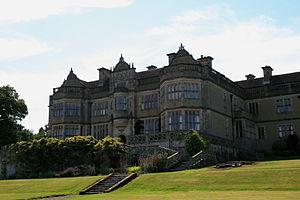
Cette liste des musées du Shropshire, Angleterre contient des musées qui sont définis dans ce contexte comme des institutions qui recueillent et soignent des objets d'intérêt culturel, artistique, scientifique ou historique. leurs collections ou expositions connexes disponibles pour la consultation publique. Sont également inclus les galeries d'art à but non lucratif et les galeries d'art universitaires. Les musées virtuels ne sont pas inclus.